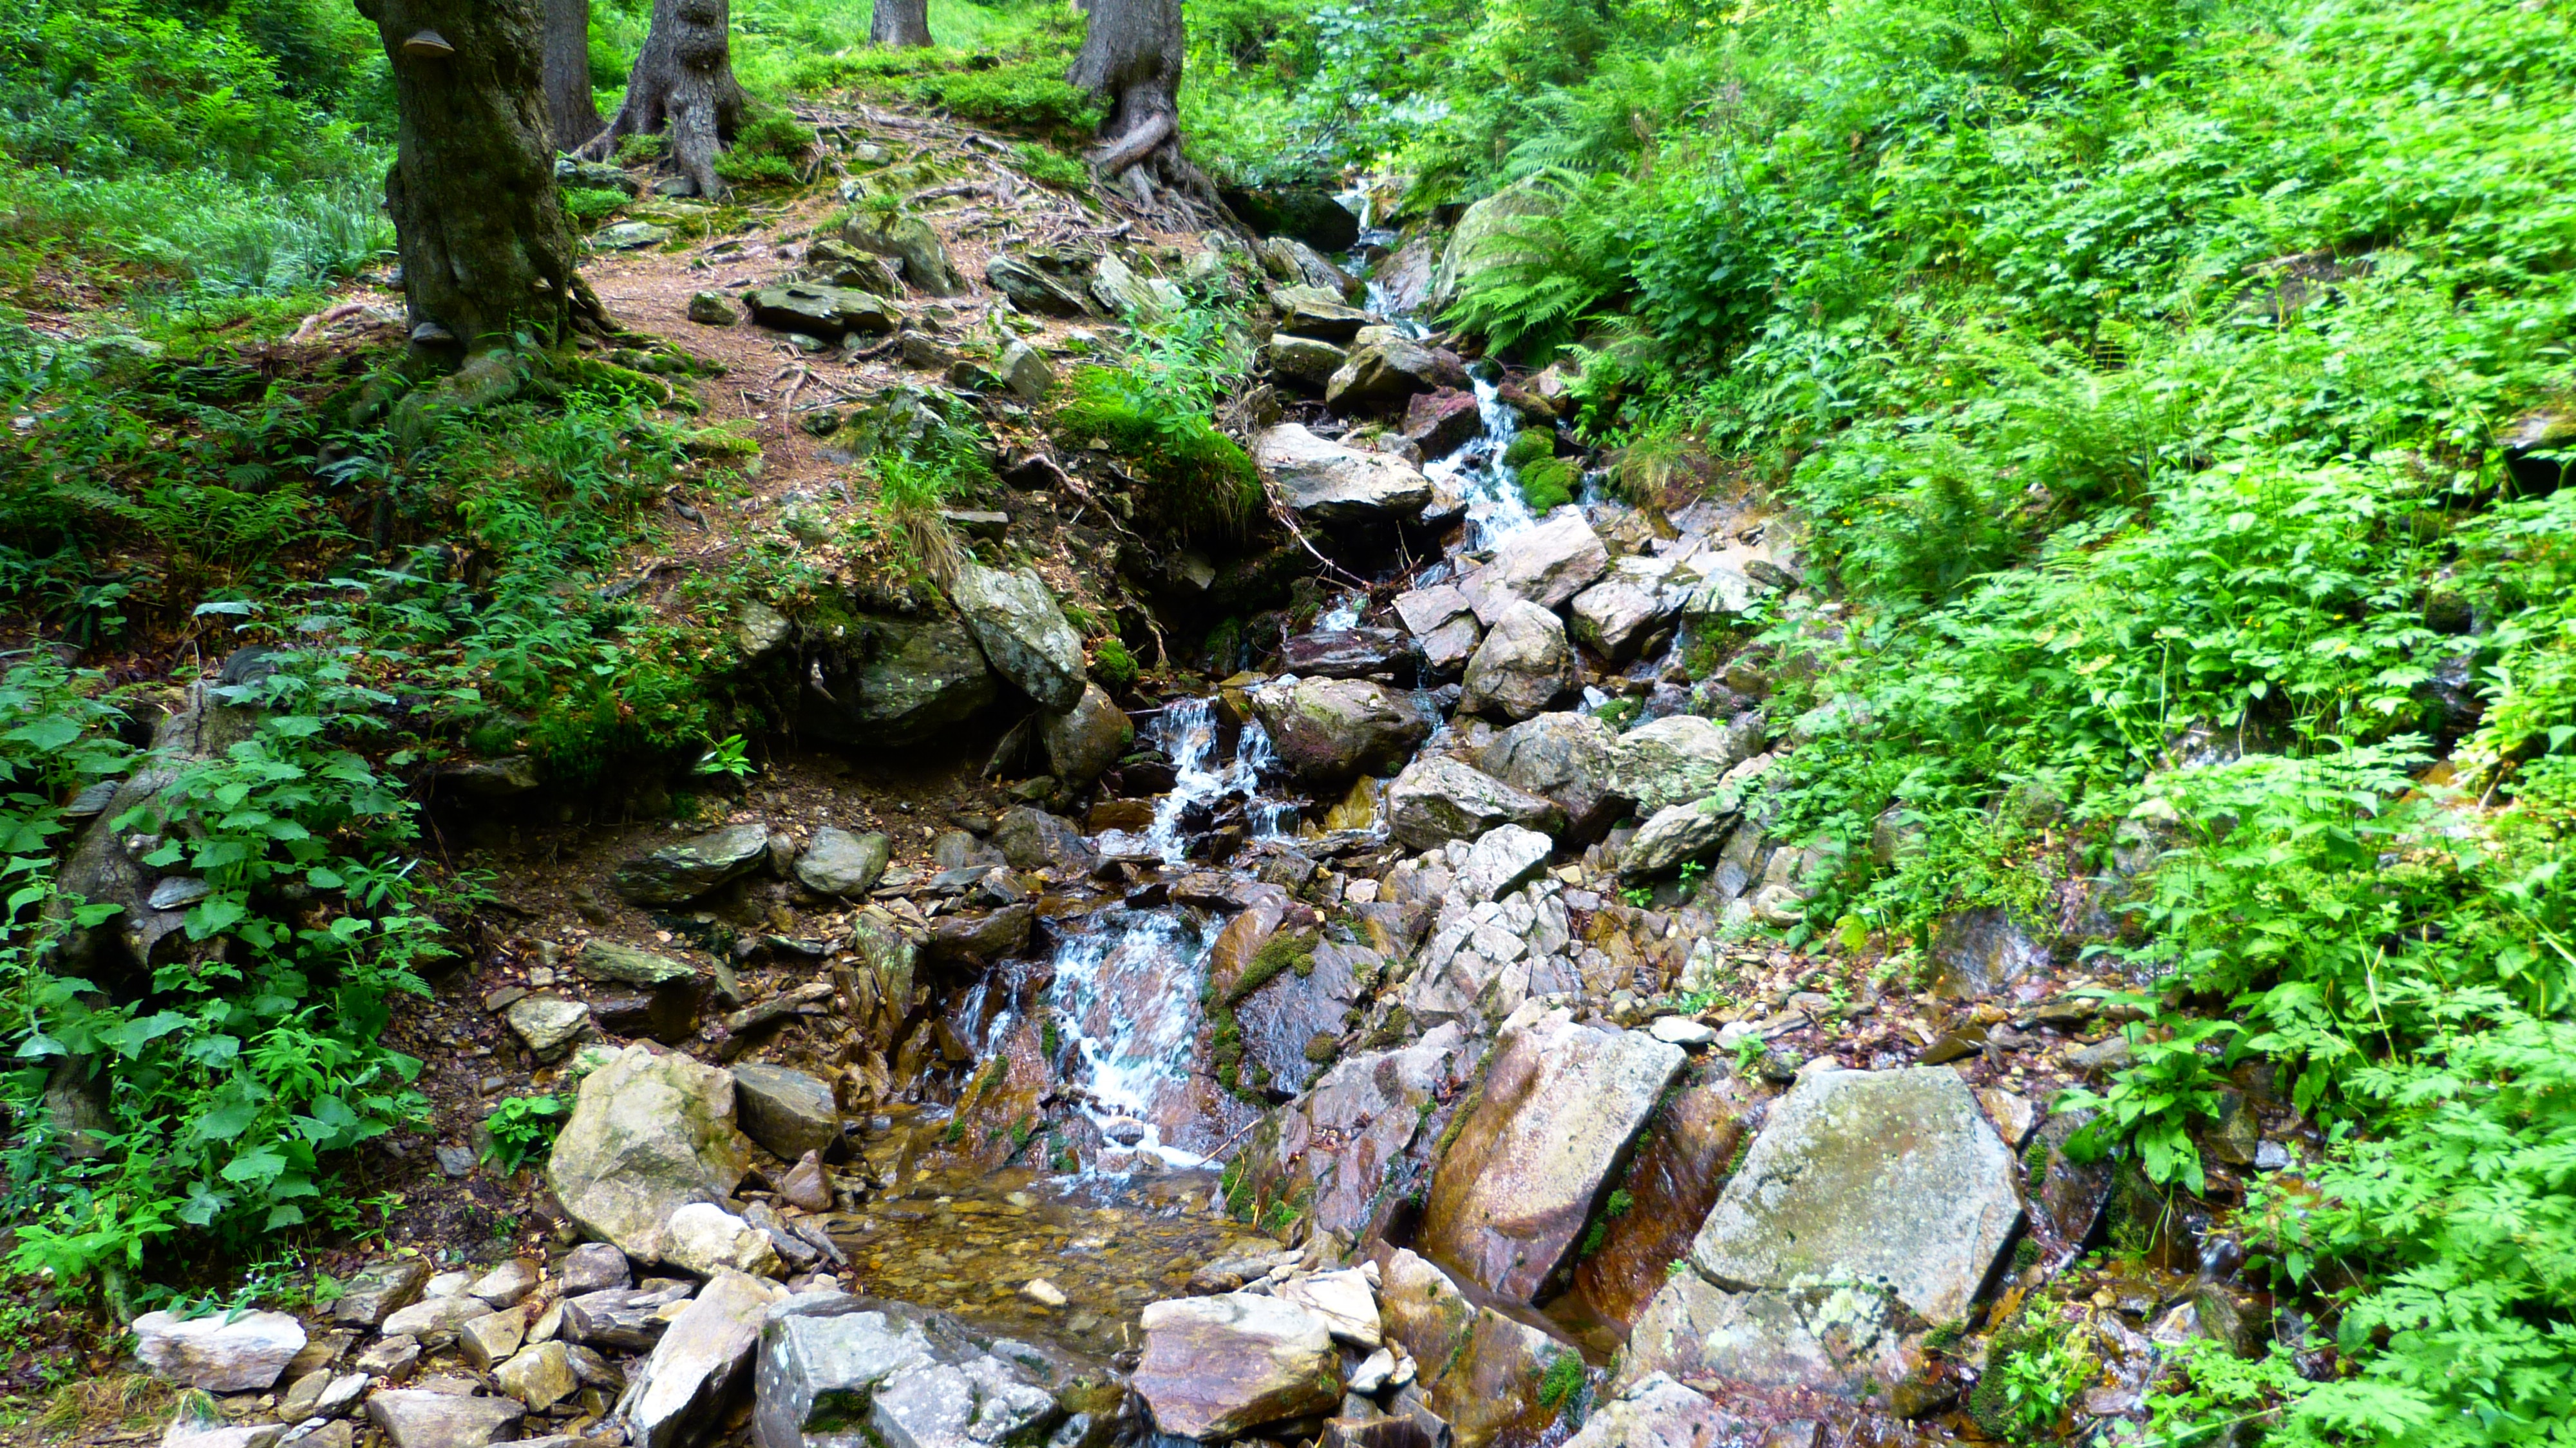
water, forest, rock, waterfall, creek, wilderness, trail, river, valley, stream, jungle, flowing, rapid, body of water, stones, bank, rainforest, ravine, torrent, woodland, habitat, water feature, ecosystem, watercourse, stony, trough, creek bed, geological phenomenon